Chaloem La 56 Bridge

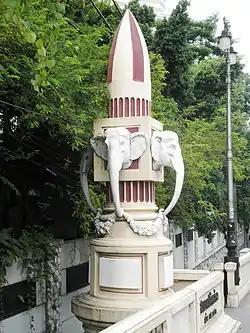
Chaloem La 56 Bridge Today

Chaloem La 56 Bridge, popularly known as Hua Chang Bridge (สะพานหัวช้าง; lit: "elephant's head bridge"), is a bridge in Bangkok's Thanon Phetchaburi sub-district, Ratchathewi district and Wang Mai sub-district, Pathum Wan district. The bridge crosses Khlong Saen Saep (Saen Saep canal) on Phaya Thai Road.